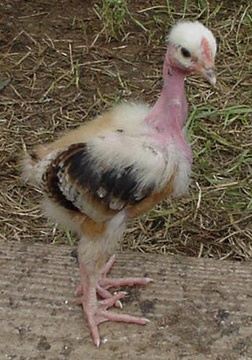
a baby ostrich just breaks out of its shell
A molting bird standing on a board on a grassy area.
A little baby ostrich or Emu standing on a mat.
An adorably odd looking bird walking next to a grassy field.
A baby chicken is standing on two feet.